List of highest-grossing films in the United States by year

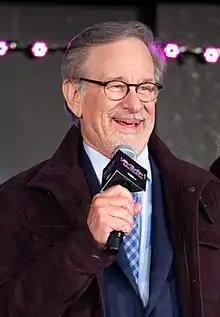
Steven Spielberg has directed a record four films to end the year as the highest-grossing in the U.S.

This is a listing of the highest-grossing films by year, based on their United States box-office gross. The films are listed by in-year release, rather than the gross they accumulated during a calendar year.